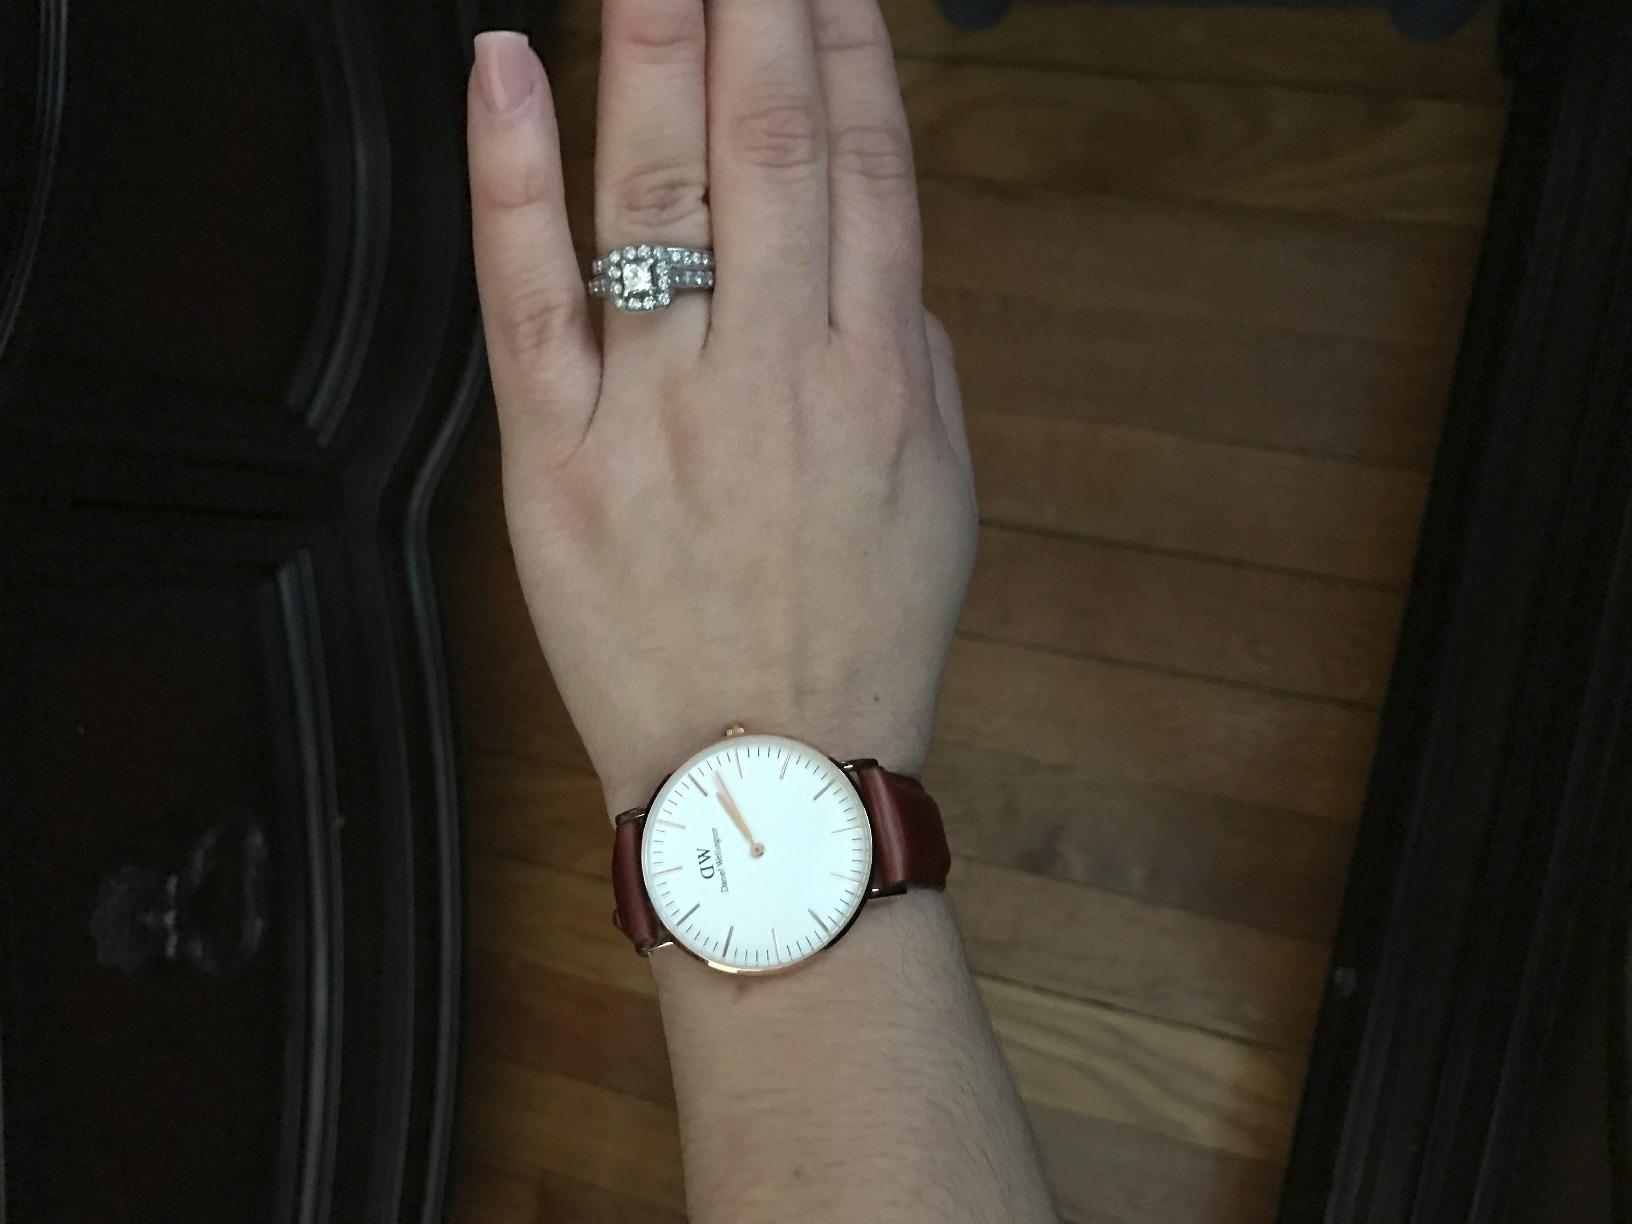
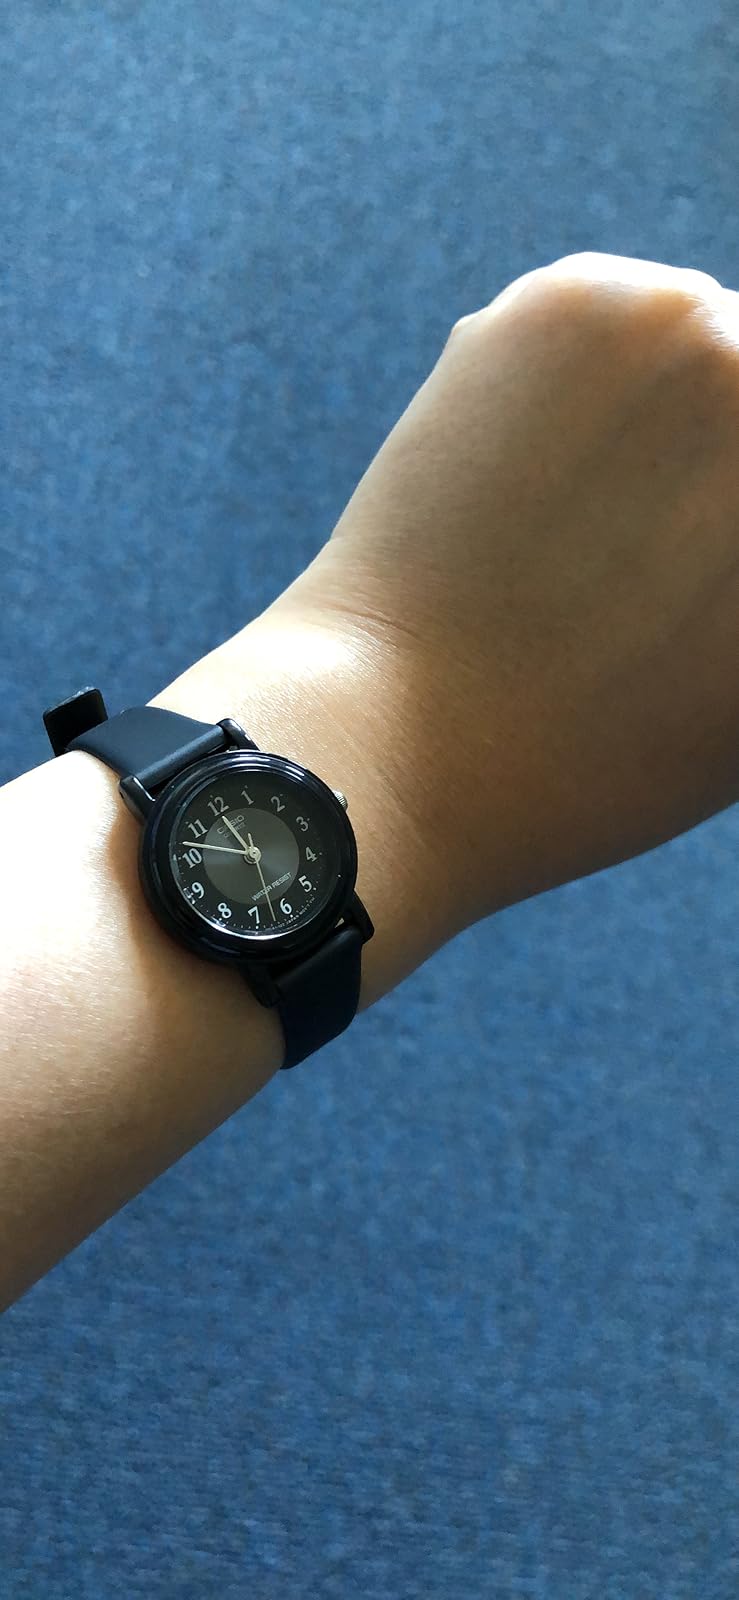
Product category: accessories_watch
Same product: no